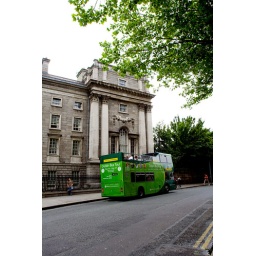
Took this green bus all over Dublin.